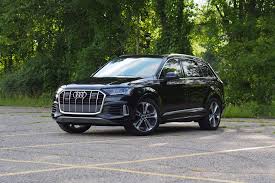
Label: noambulance